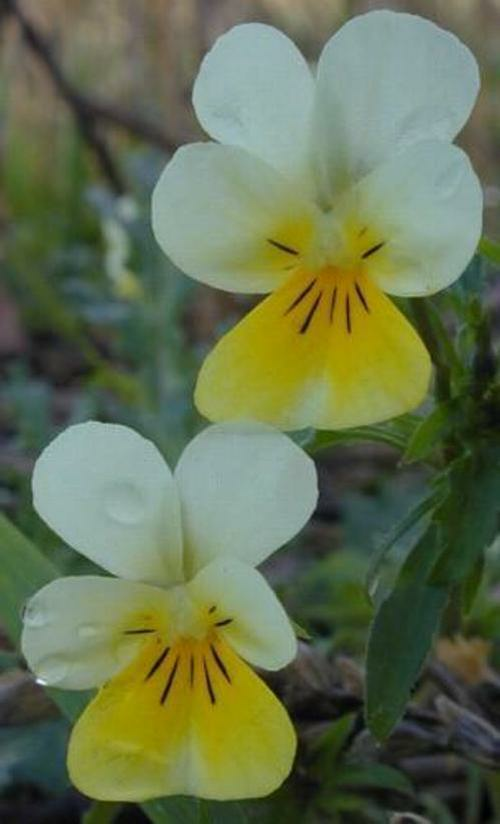
Flower: wild pansy